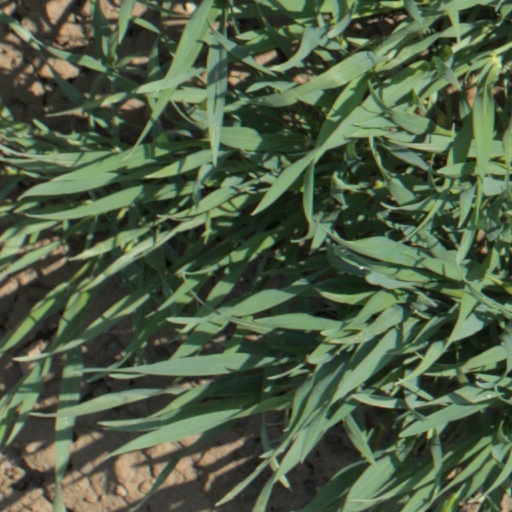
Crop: wheat